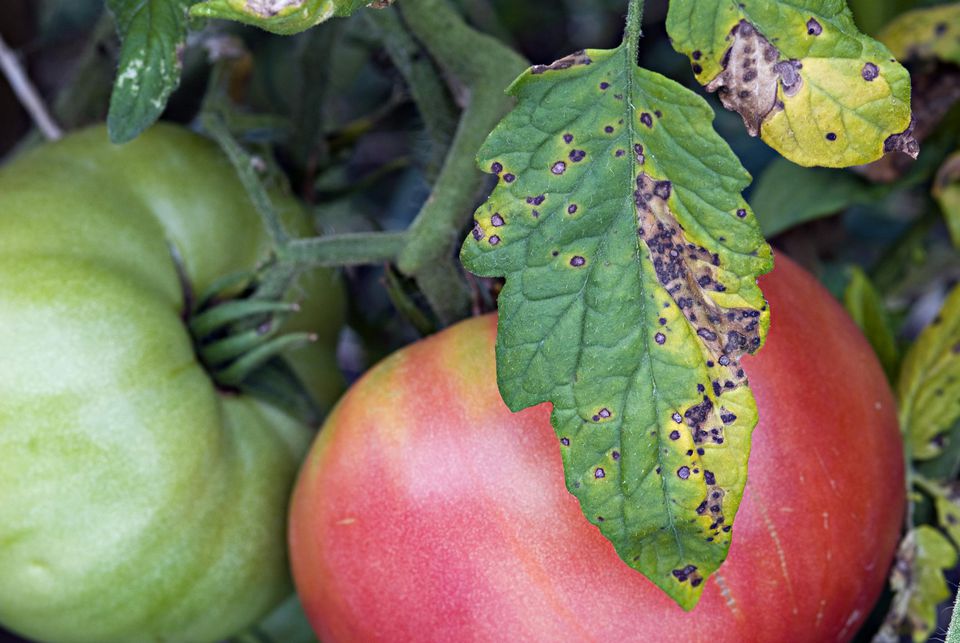
Labels: Tomato Septoria leaf spot, Tomato Septoria leaf spot